Tbilisi Art Gallery

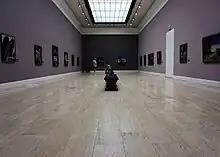
Exhibition space

The Gallery between 1880 - 1883 was built for the exhibition of the mibadzvitaa house. The facade of Rustaveli Avenue has a richly decorated decoration and features Baroque art. In the center of the building is the entrance. The two rooms of gallery have a glass ceiling and therefore are illuminated with sunlight.